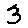
Label: 3